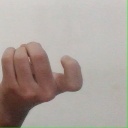
अक्षर: ज